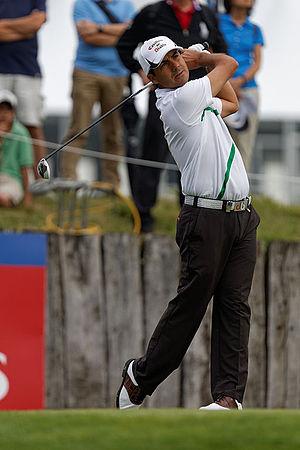
Felipe Aguilar lors du second tour de l'Open de France 2014